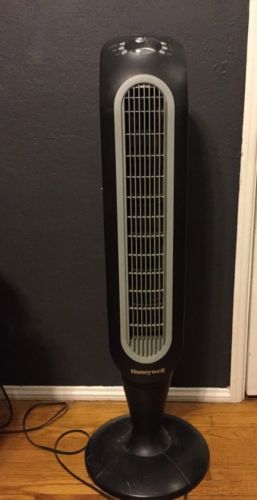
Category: fan